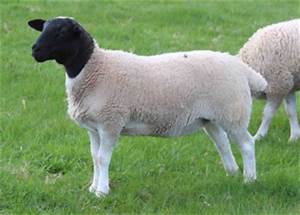
Label: pecora